Santa Catarina (state)

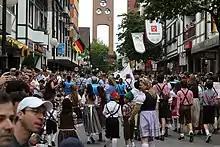
Oktoberfest of Blumenau

The wood and paper industry is concentrated in (Canoinhas, Três Barras and Mafra) in the north of Santa Catarina, due to raw material availability in the region. In the Serra industries (Rio Negrinho and São Bento do Sul), wood-processing works are carried out, producing various derivatives and final products. The state stands out nationally in the production of wooden furniture. Most companies in this sector are based in these cities, together with Palhoça. The state's industry accounts for 7.5% of the national sector. The state is the second-largest furniture exporter in the country (2014). The Santa Catarina timber industry stands out with a 17.1% share in Brazil. It is among the largest in the country in the production of wooden doors and is a national leader in frames.